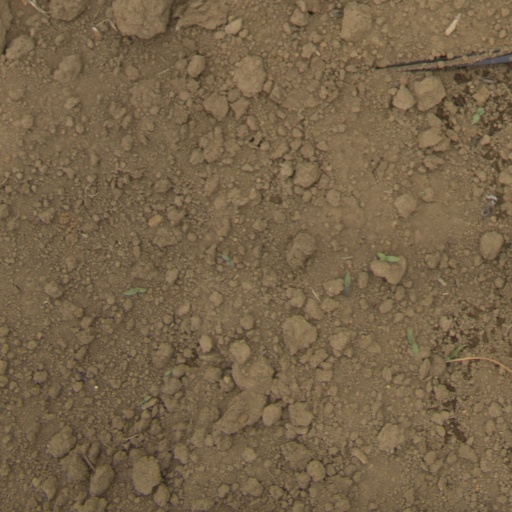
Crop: Jerusalem artichoke